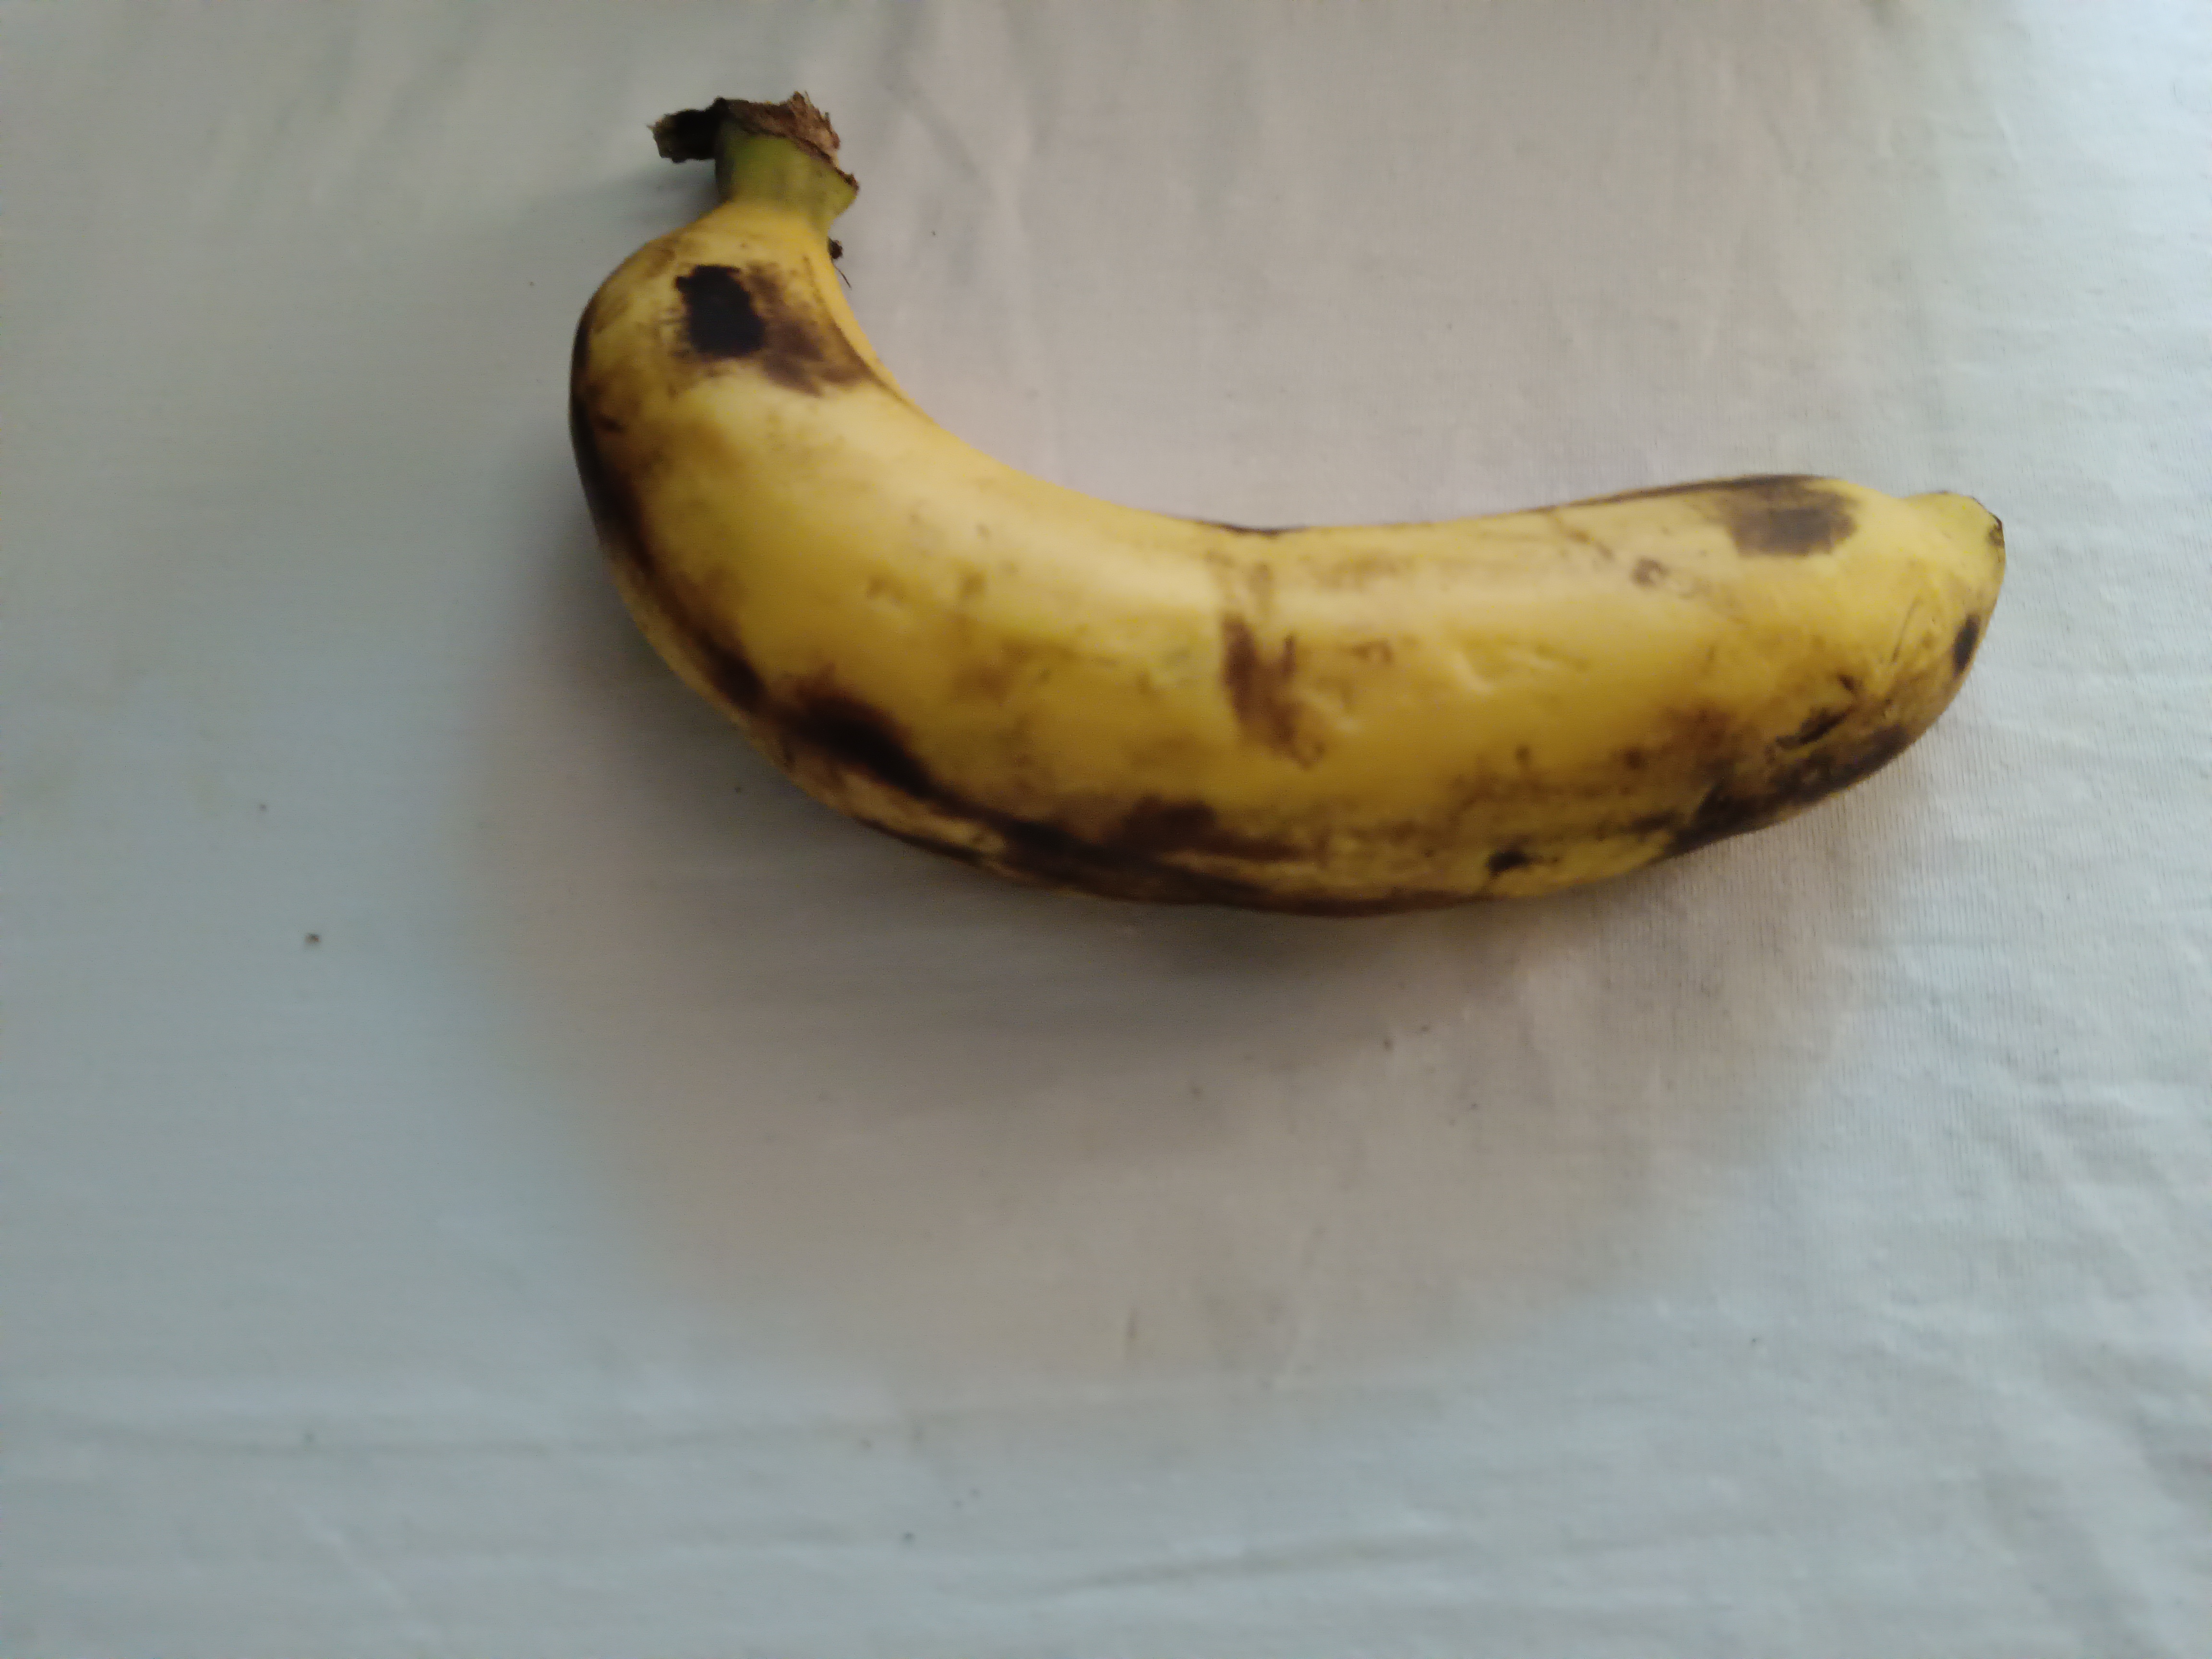
Banana variety: Shagor